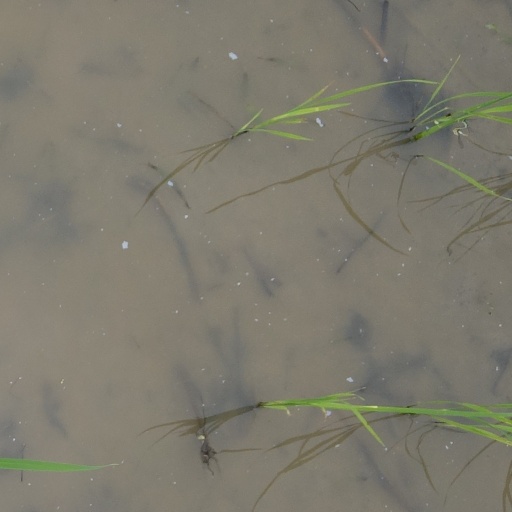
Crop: rice